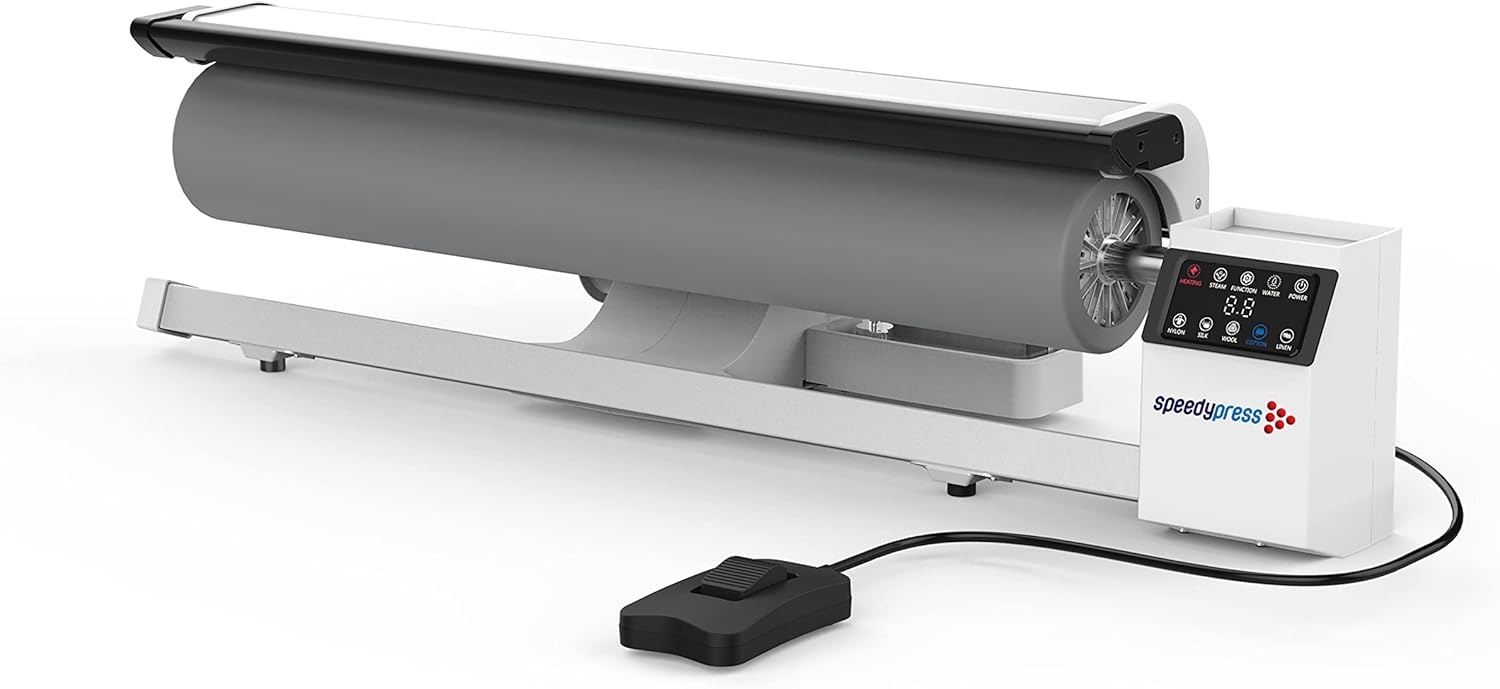
Rotary Iron Steam Roller Ironing Press by Speedypress R02036, 91.5cm, for Clothes, Garments, Curtains, Sheets, Tablecloths
Overview Brand : Speedypress Material : Stainless Steel, Plastic, Polycarbonate Color : White Product Dimensions : 19"L x 17"W x 50"H Item Weight : 99 Pounds About this item Efficient Rotary Design for Large Items: The R02036 features an innovative rotary roller design that excels at pressing large textiles such as sheets and tablecloths. This design is perfect for both commercial and home use, ensuring high-quality results and saving time with every use. Expansive 36-Inch (91.5 cm) Roller and Robust Detachable Stand: The press is equipped with a generous 36-inch roller that reduces ironing time by up to 50% compared to standard irons. Paired with a detachable stand, this setup provides a stable base that minimizes vibrations during use. The stand’s space-saving sideways folding design, and its heavy-duty, lockable wheels ensure easy mobility and stability. Forward and Backward Rotation with Hands-Free Pedal Control: Experience seamless operation with the ability to rotate the roller both forward and backward. The intuitive foot pedal control allows for smooth, hands-free maneuvering, making it easy to press both sides of your fabrics effortlessly. Advanced Touchscreen and Foot Pedal Controls: Customize your ironing settings with the advanced touchscreen interface for precise adjustments, complemented by a convenient foot pedal for hands-free operation. This combination allows you to tailor temperature and steam levels for various fabric types with ease. Powerful 2,900W Steam Burst and Generous Water Tank: Enjoy powerful steam performance with 2,900 watts and a burst of 30 grams per minute, effectively eliminating stubborn wrinkles. The large 2-litre water tank supports extended ironing sessions. Energy-Efficient and Safe Design: The R02036 includes an auto shut-off feature after 15 minutes of inactivity, promoting energy efficiency and safety. The safe manual opening mechanism adds an extra layer of convenience and user protection.
Brand: SpeedyPress
Category: Home & Garden > Household Appliances > Laundry Appliances > Steam Presses